Walton-on-Thames

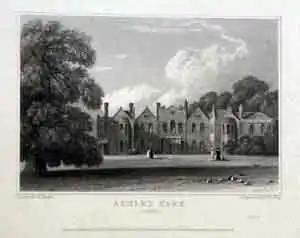
Ashley Park House or Manor House (demolished)

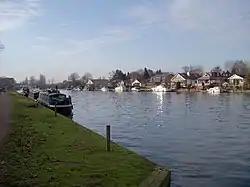
Barges moored by the towpath – Walton Marina in the background

The name "Walton" is Anglo-Saxon in origin and is cognate with the common phonetic combination meaning "Briton settlement" (literally, "Welsh Town" – weal(as) tun). Before the Romans and the Saxons were present, a Celtic settlement was here. The most common Old English word for the Celtic inhabitants was the "Wealas", originally meaning "foreigners" or "strangers". William Camden identified Cowey Stakes or Sale, Walton as the place where Julius Caesar forded the River Thames on his second invasion of Britain. A fisherman removed several wooden stakes about thigh-width and high that were very black and hard enough to turn an axe, and shod with iron. He sold these to John Montagu, 5th Earl of Sandwich, who used to come to the neighbouring Shepperton bank to fish, for half a guinea apiece. Elmbridge Museum requires definitive evidence of these stakes, the evidence at present limited to pre 20th-century secondary sources that conflict as to detail.